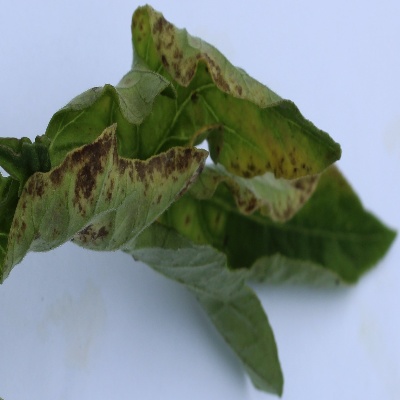
Crop: Tomato
Condition: leaf curl